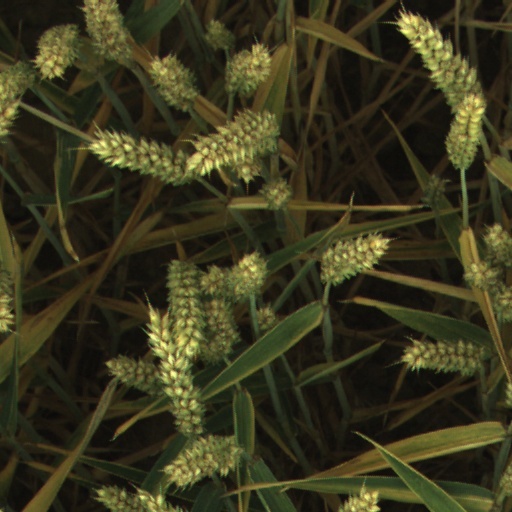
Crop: wheat